Onychophora

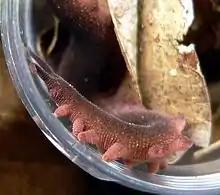
"Eoperipatus totoro," a basal member of Peripatidae

Living velvet worms are divided into two families: Peripatidae and Peripatopsidae. These diverged around 274 million years ago during the Late Devonian and have since diversified. Within Peripatidae, the genera Eoperipatus (found in Southeast Asia) and Mesoperipatus (found in Gabon) were the most basal, while the rest of the group is found in tropical regions of the Americas. On the other hand, Peritpatopsidae can be divided into two main clades. One has members in Southern Africa and Chile, while the others live in Australasia.